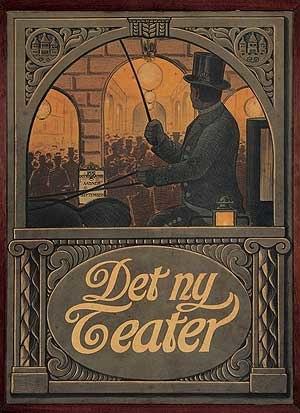
Det Ny Teater est un théâtre de Copenhague inauguré en 1908.